Yanara Aedo

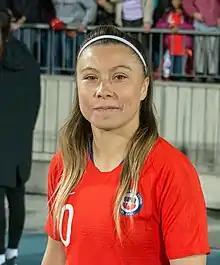
Aedo with Chile in 2019

Yanara Katherine Nicole Aedo Muñoz (born 5 August 1993) is a Chilean professional footballer who plays as a forward for Campeonato Nacional Fútbol Femenino club Colo-Colo and the Chile women's national team.